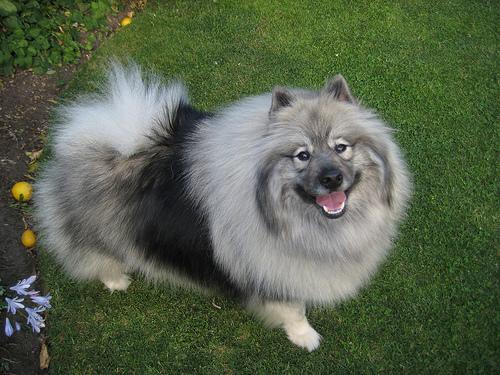
Breed: keeshond